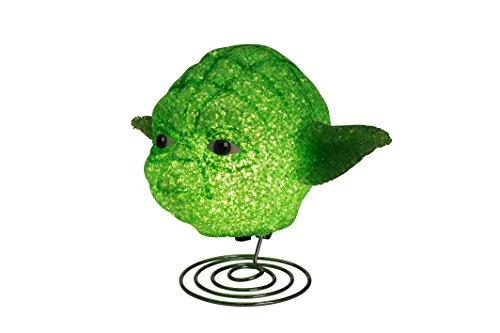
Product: Disney Star Wars Yoda Figural EVA Lamp
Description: Perfect for any Star Wars fan.
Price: $14.81
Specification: ProductDimensions:4x9x6.8inches|ItemWeight:11.2ounces|ShippingWeight:11.2ounces(Viewshippingratesandpolicies)|DomesticShipping:ItemcanbeshippedwithinU.S.|InternationalShipping:ThisitemcanbeshippedtoselectcountriesoutsideoftheU.S.LearnMore|ASIN:B017EPF9UE|Itemmodelnumber:NK330207|Manufacturerrecommendedage:36months-15years